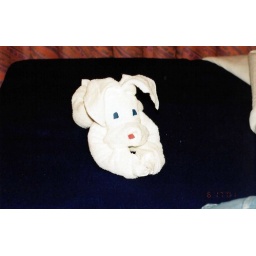
One of the towel animals left for us by the housekeeping staff